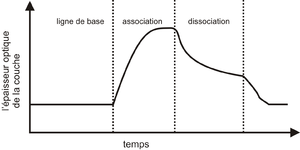
diagramme représentant la courbe d‘interaction
La spectroscopie à interférence réflectométrique est une méthode physique basée sur l’interférence de la lumière blanche sur des couches minces, et est utilisée pour étudier les interactions moléculaires.